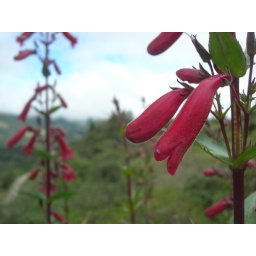
Some beautiful red flowers growing in the mountains of Oaxaca, Mexico.